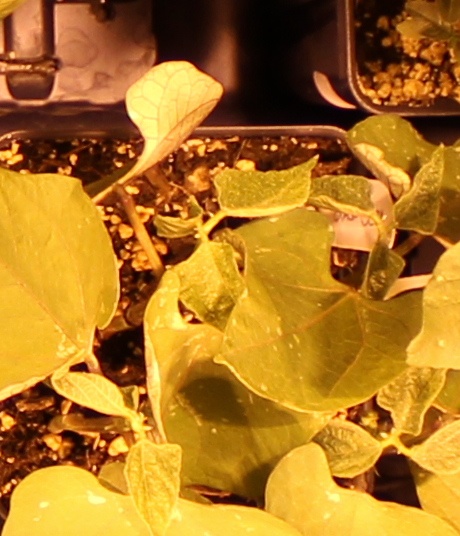
Label: Blackbean